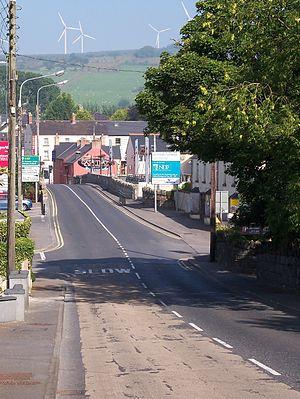
Ballyconnell est une petite ville du comté de Cavan, en Irlande.